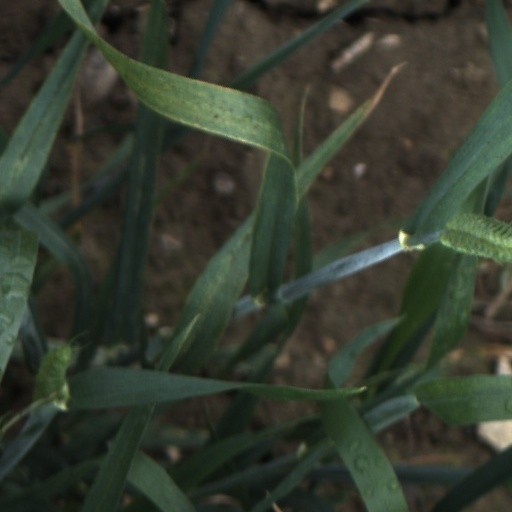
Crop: wheat